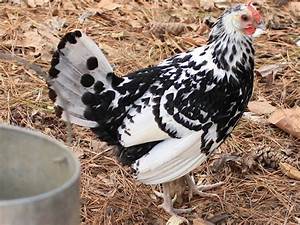
Label: chicken